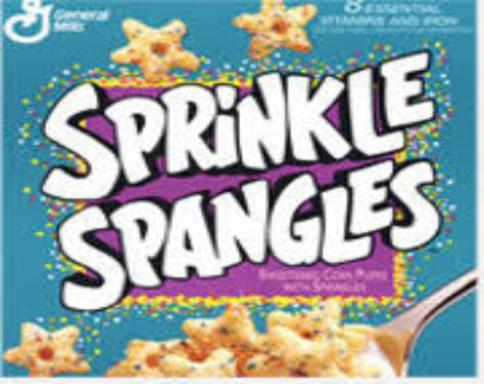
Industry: Food